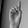
ASL letter: D